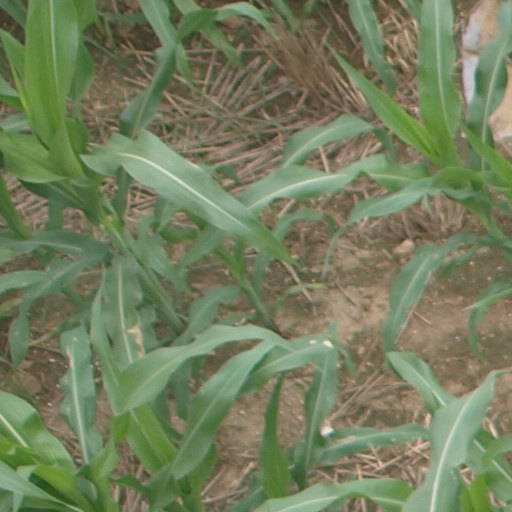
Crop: maize; corn